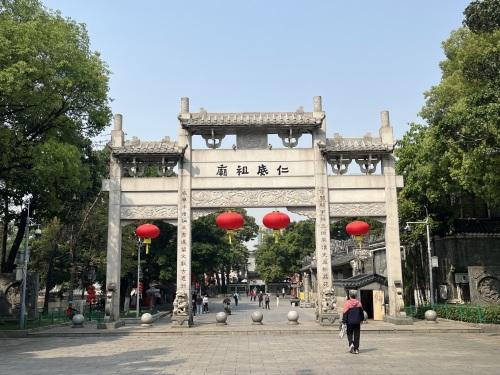
地标名称：仁威祖庙
所在城市：广州市·荔湾区